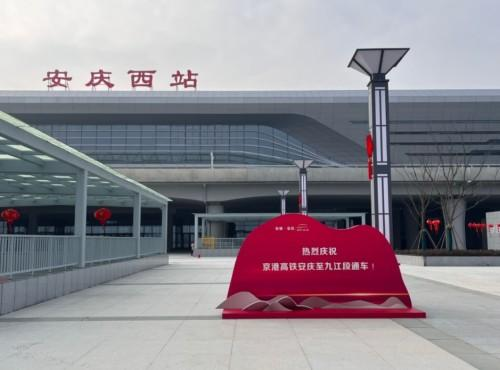
地标名称：安庆西站
所在城市：安庆市·怀宁县